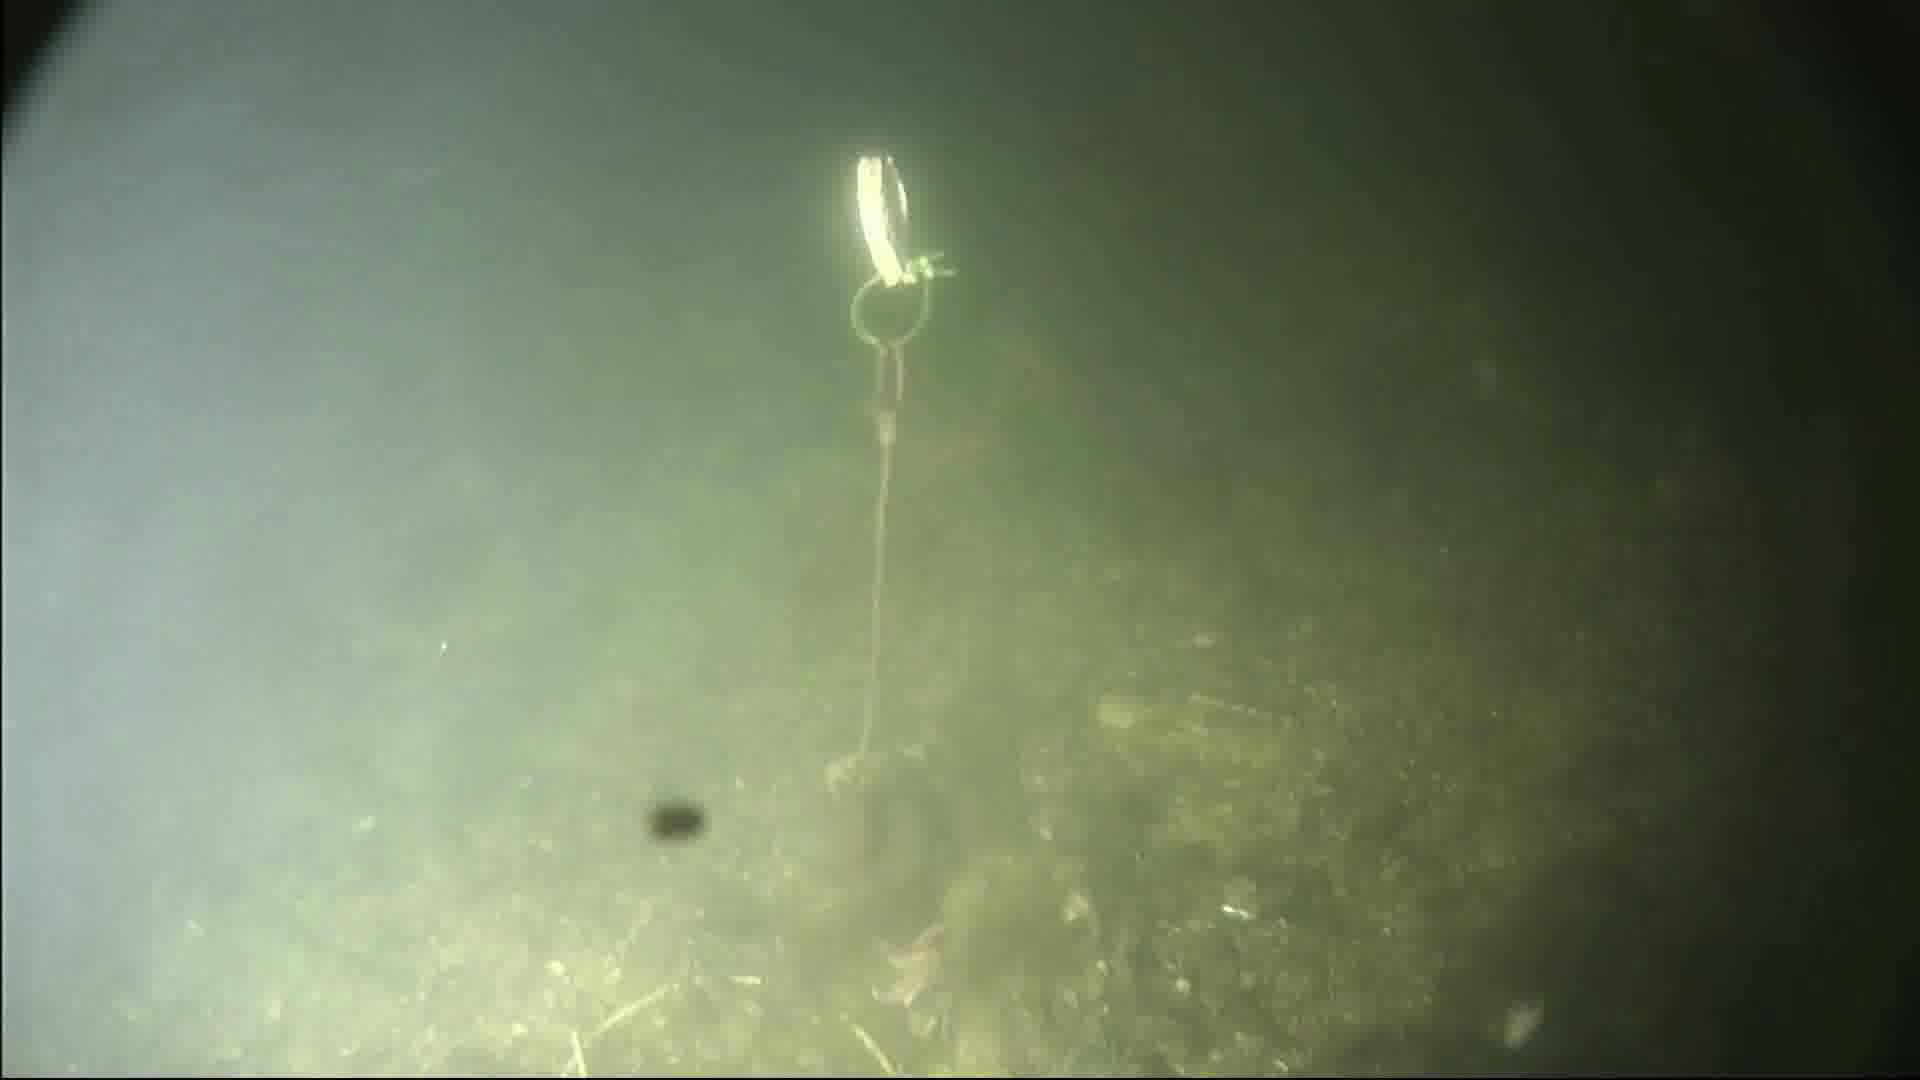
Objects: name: starfish